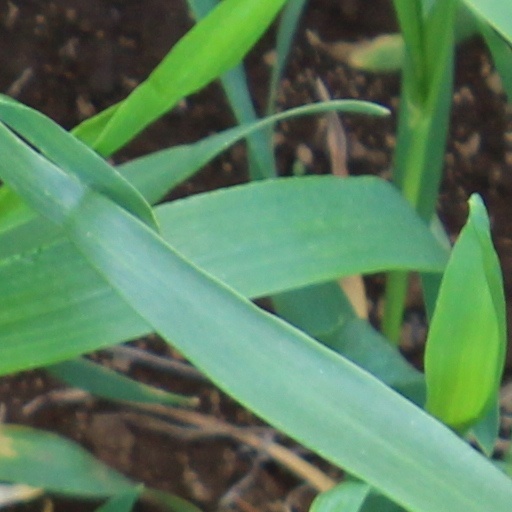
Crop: wheat